Nebraska Cornhuskers men's basketball

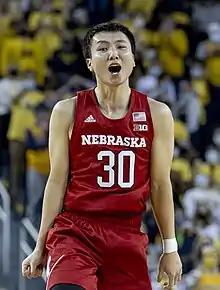
Keisei Tominaga played for Nebraska from 2021 to 2024 and twice represented Japan in the Summer Olympic Games

Nebraska spent its earliest seasons at Grant Memorial Hall, a converted armory built in 1887. Aside from two years at the Fairgrounds Coliseum while Grant Hall was being renovated, NU played at the venue until 1926.